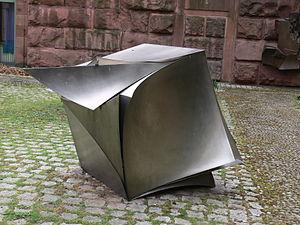
Erich Hauser, né le 15 décembre 1930 à Rietheim-Weilheim et mort le 28 mars 2004 à Rottweil, est un sculpteur allemand.